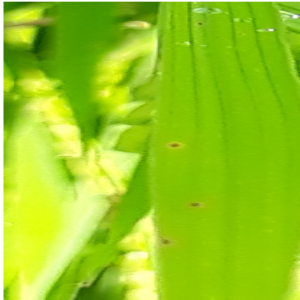
Disease: Brownspot